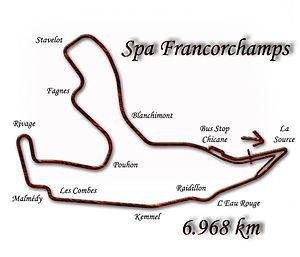
Résultats du Grand Prix de Belgique de Formule 1 1989 qui a eu lieu sur le circuit de Spa-Francorchamps le 27 août.
Résultats du Grand Prix de Belgique de Formule 1 1999 qui a eu lieu sur le circuit de Spa-Francorchamps le 29 août.
Résultats du Grand Prix de Belgique de Formule 1 2001 qui a eu lieu sur le circuit de Spa-Francorchamps le 2 septembre.
Résultats du Grand Prix de Belgique de Formule 1 1996 qui a eu lieu sur le circuit de Spa-Francorchamps le 25 août.